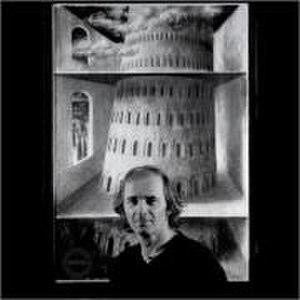
Walther Jervolino, né à Bondeno le 1ᵉʳ mars 1944 et mort le 12 juillet 2012, est un peintre italien du XXᵉ siècle.